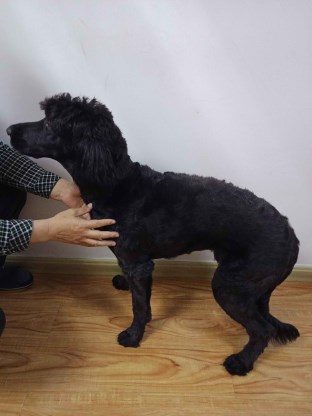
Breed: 2925-n000114-toy_poodle